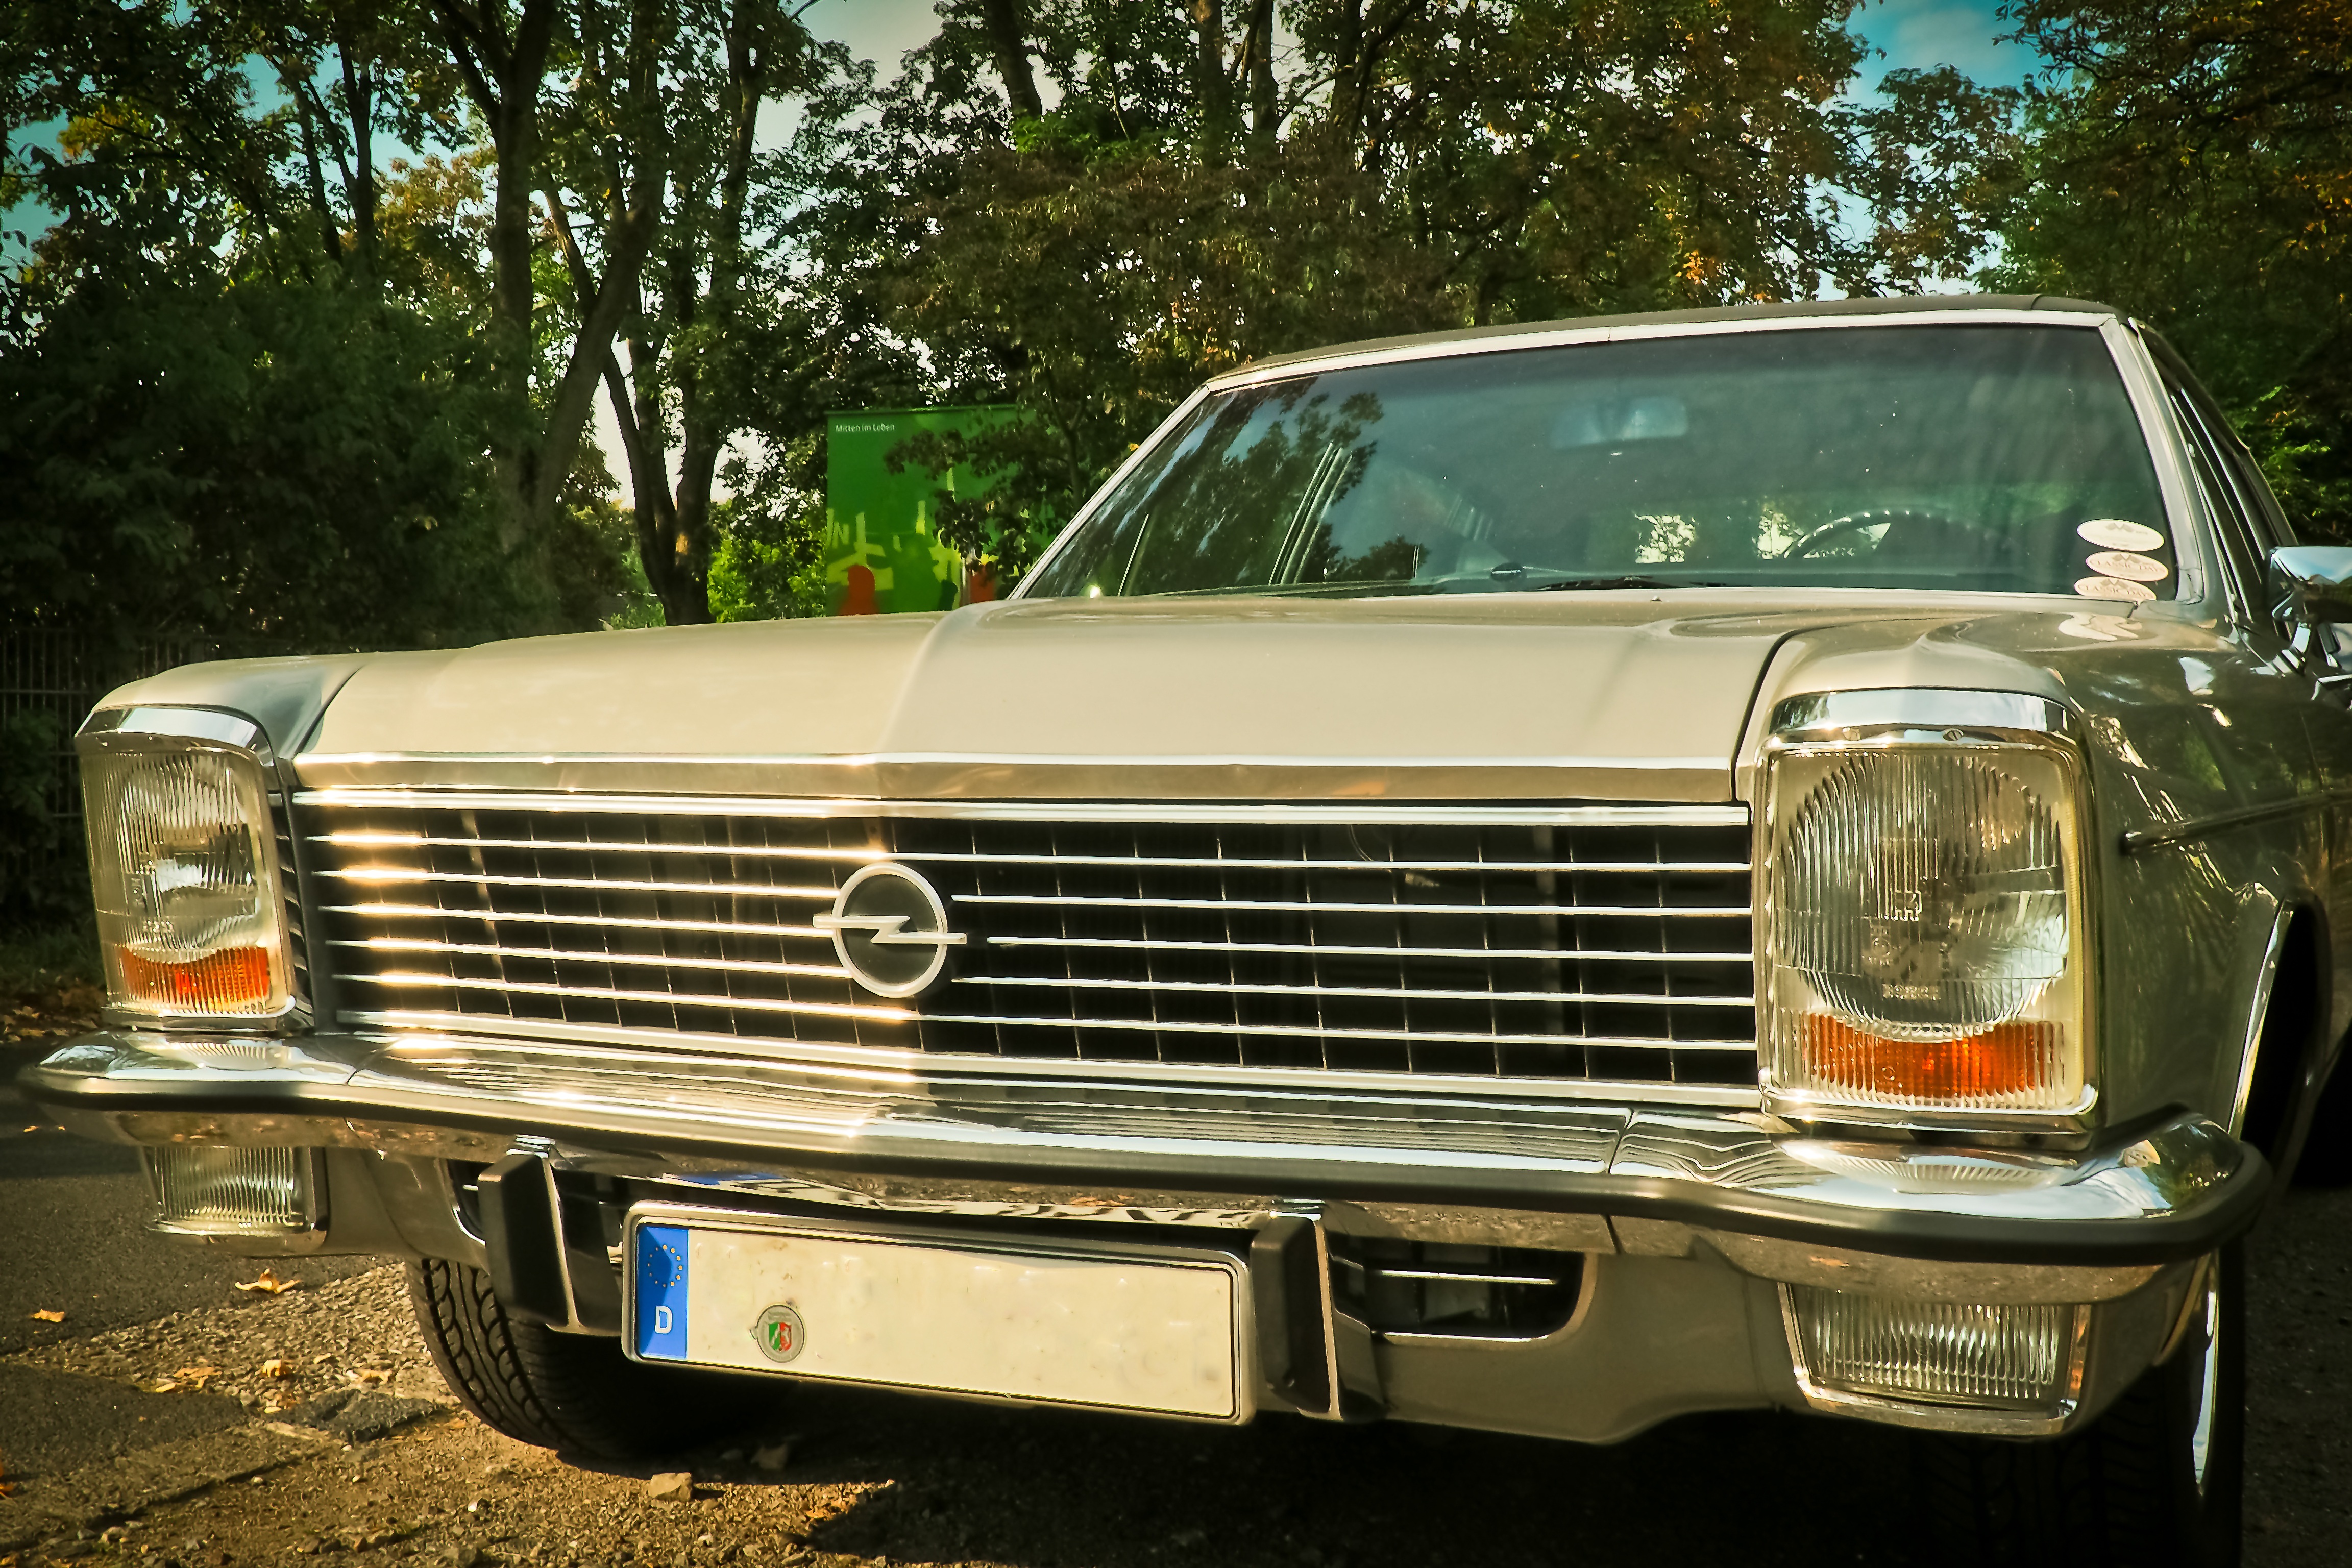
car, vintage, retro, view, old, vehicle, drive, cozy, auto, nostalgia, old car, spotlight, automotive, vintage car, bumper, chrome, sedan, beautiful, oldtimer, capacity, nostalgic, elegant, front, classic, dare, pkw, limousine, mercedes benz, opel, vehicles, metallic, maintained, antique car, passengers cars, collector's item, land vehicle, automobile make, automotive exterior, compact car, luxury vehicle, performance car, full size car, mercedes benz w108, mercedes benz w114, opel diplomat